F. M. Howarth

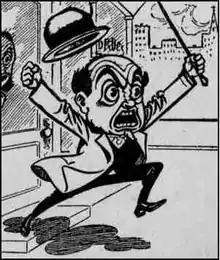
Howarth's Mr. E. Z. Mark, typical of his large-headed figures

Howarth was born in Philadelphia on September 27, 1864. He was the oldest of four children of William and Sarah (Iseminger) Howarth. His father was a pattern maker and an English immigrant, his mother a native Philadelphian. Howarth attended Central High School.